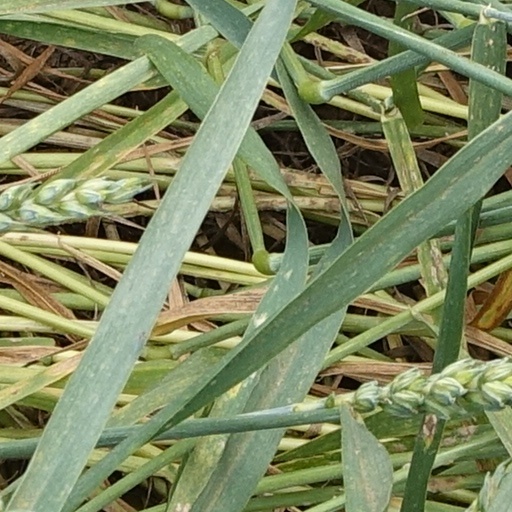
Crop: wheat